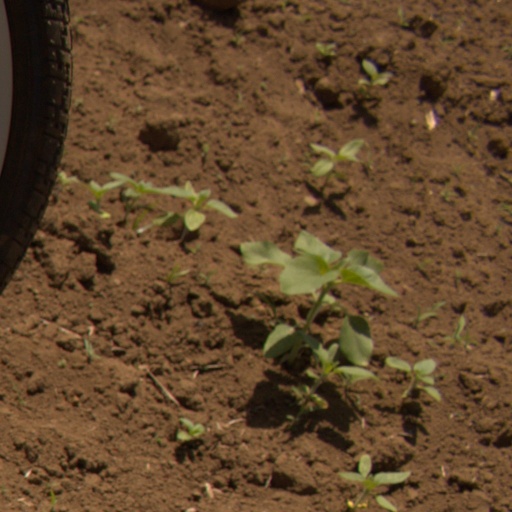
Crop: Jerusalem artichoke